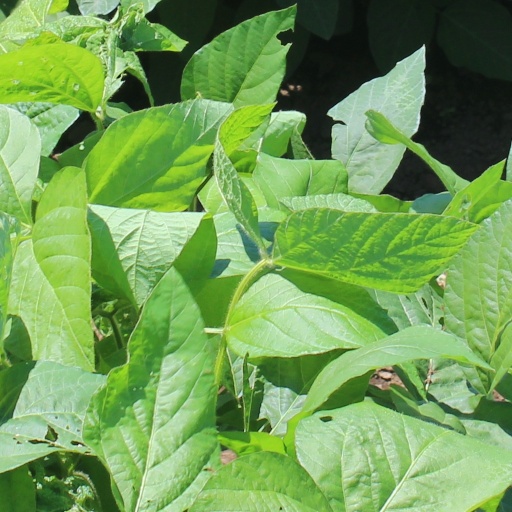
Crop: soybean